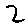
Label: 2